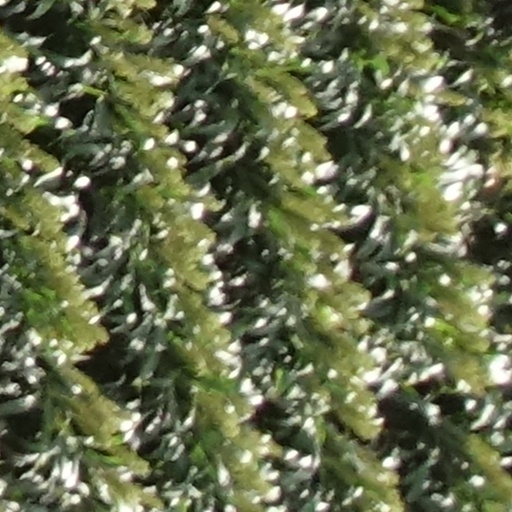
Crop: sorghum